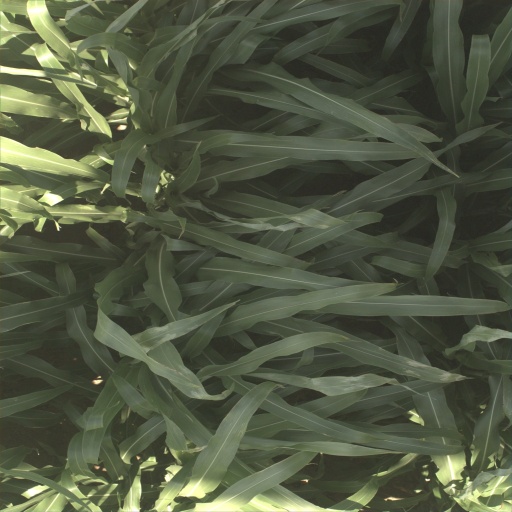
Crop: sorghum